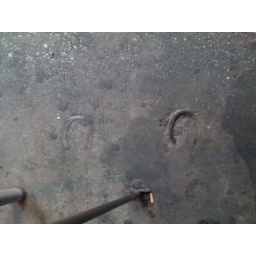
horseshoes embedded in the sidewalk at 20th street and 1st ave